Gary Allenson

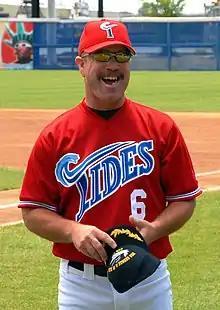
Allenson with the Norfolk Tides in 2007

Gary Martin Allenson (born February 4, 1955) is an American former Major League Baseball catcher and coach and minor league manager. In , he spent a second stint as manager of the New Hampshire Fisher Cats of the Double-A Eastern League, after serving the previous three seasons in that role with the Triple-A Buffalo Bisons of the International League. Both are affiliates of the Toronto Blue Jays.